Rumen

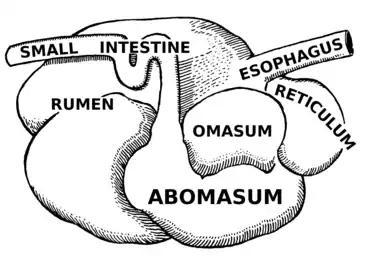
Ruminant stomach structure

The different sacs of the rumen allow for varying ecological niches for microbes in the reticulorumen, including bacteria, protozoa, fungi, archaea, and viruses. Each microbial community depends on a variety of enzymes to breakdown lignocellulose, nonstructural carbohydrates, nitrogenous compounds, and lipids.